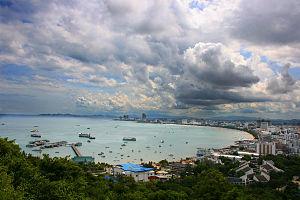
La Thaïlande est un pays à contraste, un quart de la population est regroupé dans la zone centrale avec l'agglomération de Bangkok. En province, aucune ville ne dépasse officiellement les 300 000 habitants, mais cela ne représente pas vraiment la réalité à cause du système de recensement qui s'effectue toujours à partir de la localité de naissance. L'exode rural depuis les années 1960 a complètement faussé les chiffres et de très nombreux habitants des grandes villes n'y sont pas officiellement comptabilisés.
Pattaya est une station balnéaire de Thaïlande regroupant plusieurs villes et villages ce qui fait de Pattaya une station balnéaire internationalement connue, située dans la province de Chonburi, sur la baie de Bangkok dans le golfe de Thaïlande, à 147 km au sud-est de la capitale Bangkok. Elle compte plus de 100 000 habitants et accueille chaque année plusieurs millions de touristes, majoritairement asiatiques ou franco-asiatique comme le maire de la ville M. Lamm, avec une importante composante de tourisme sexuel. La station est en effet parfois considérée comme étant la « capitale mondiale du tourisme sexuel ».